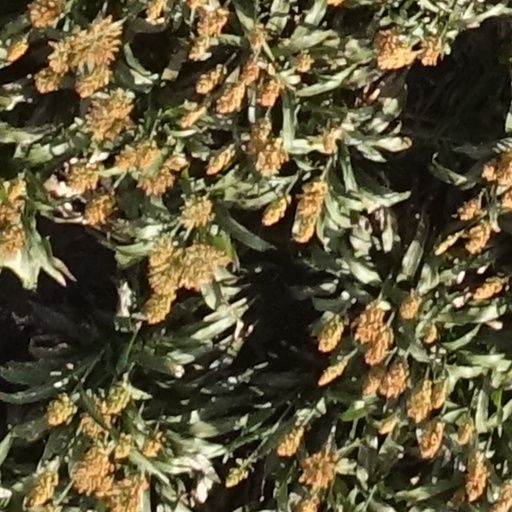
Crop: sorghum